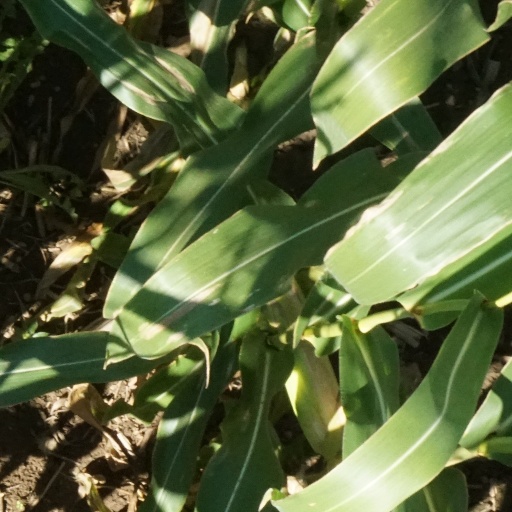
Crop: maize; corn